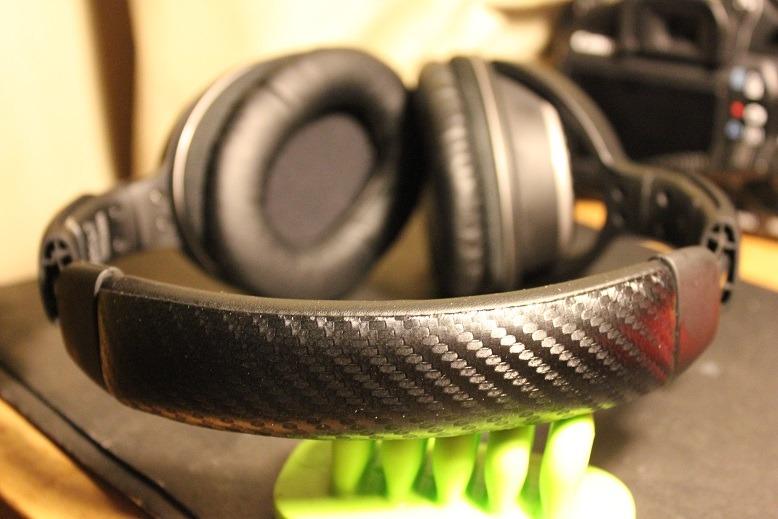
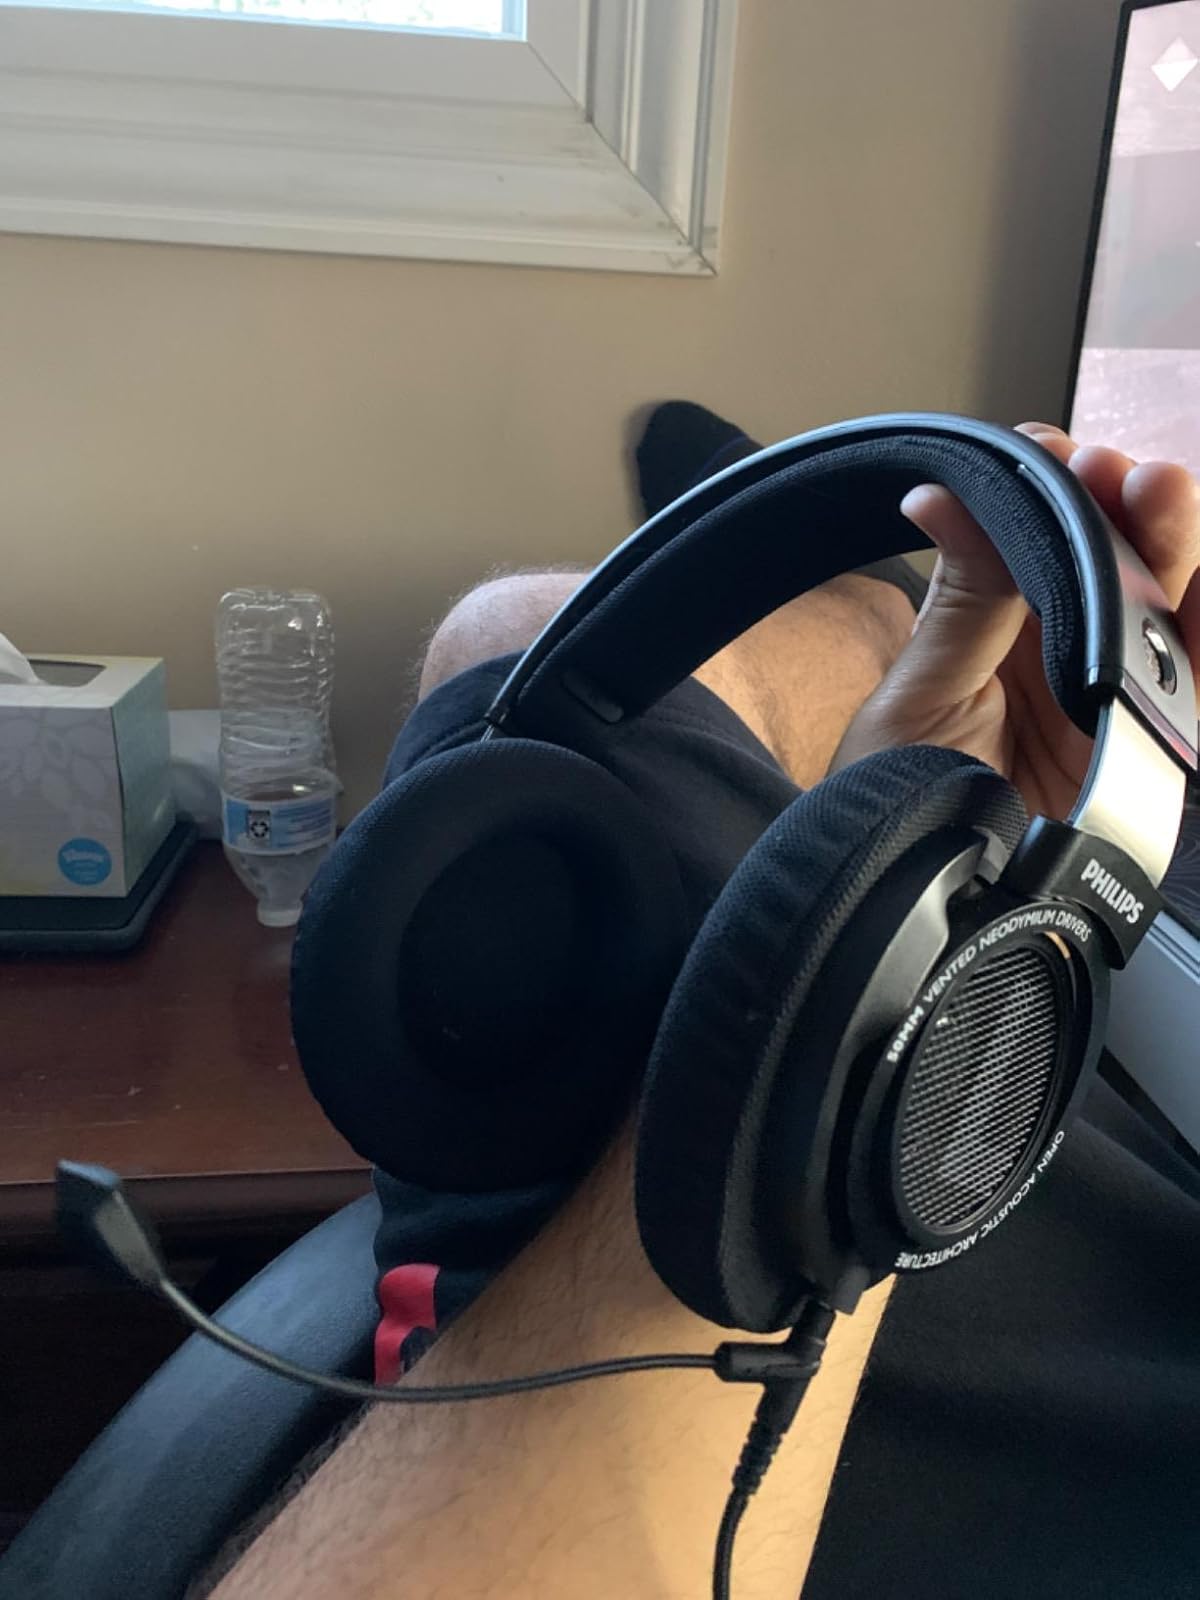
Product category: headphones
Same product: no